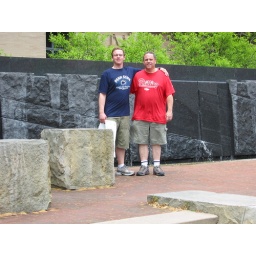
Sean and Brian in front of water wall